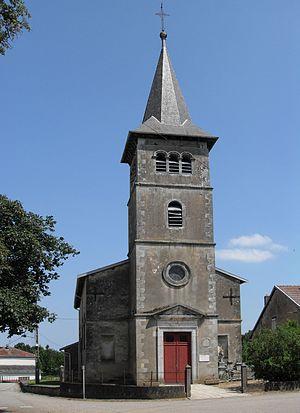
L'église Saint-Brice à Gironcourt-sur-Vraine
Gironcourt-sur-Vraine est une commune française située dans le département des Vosges, en région Grand Est.